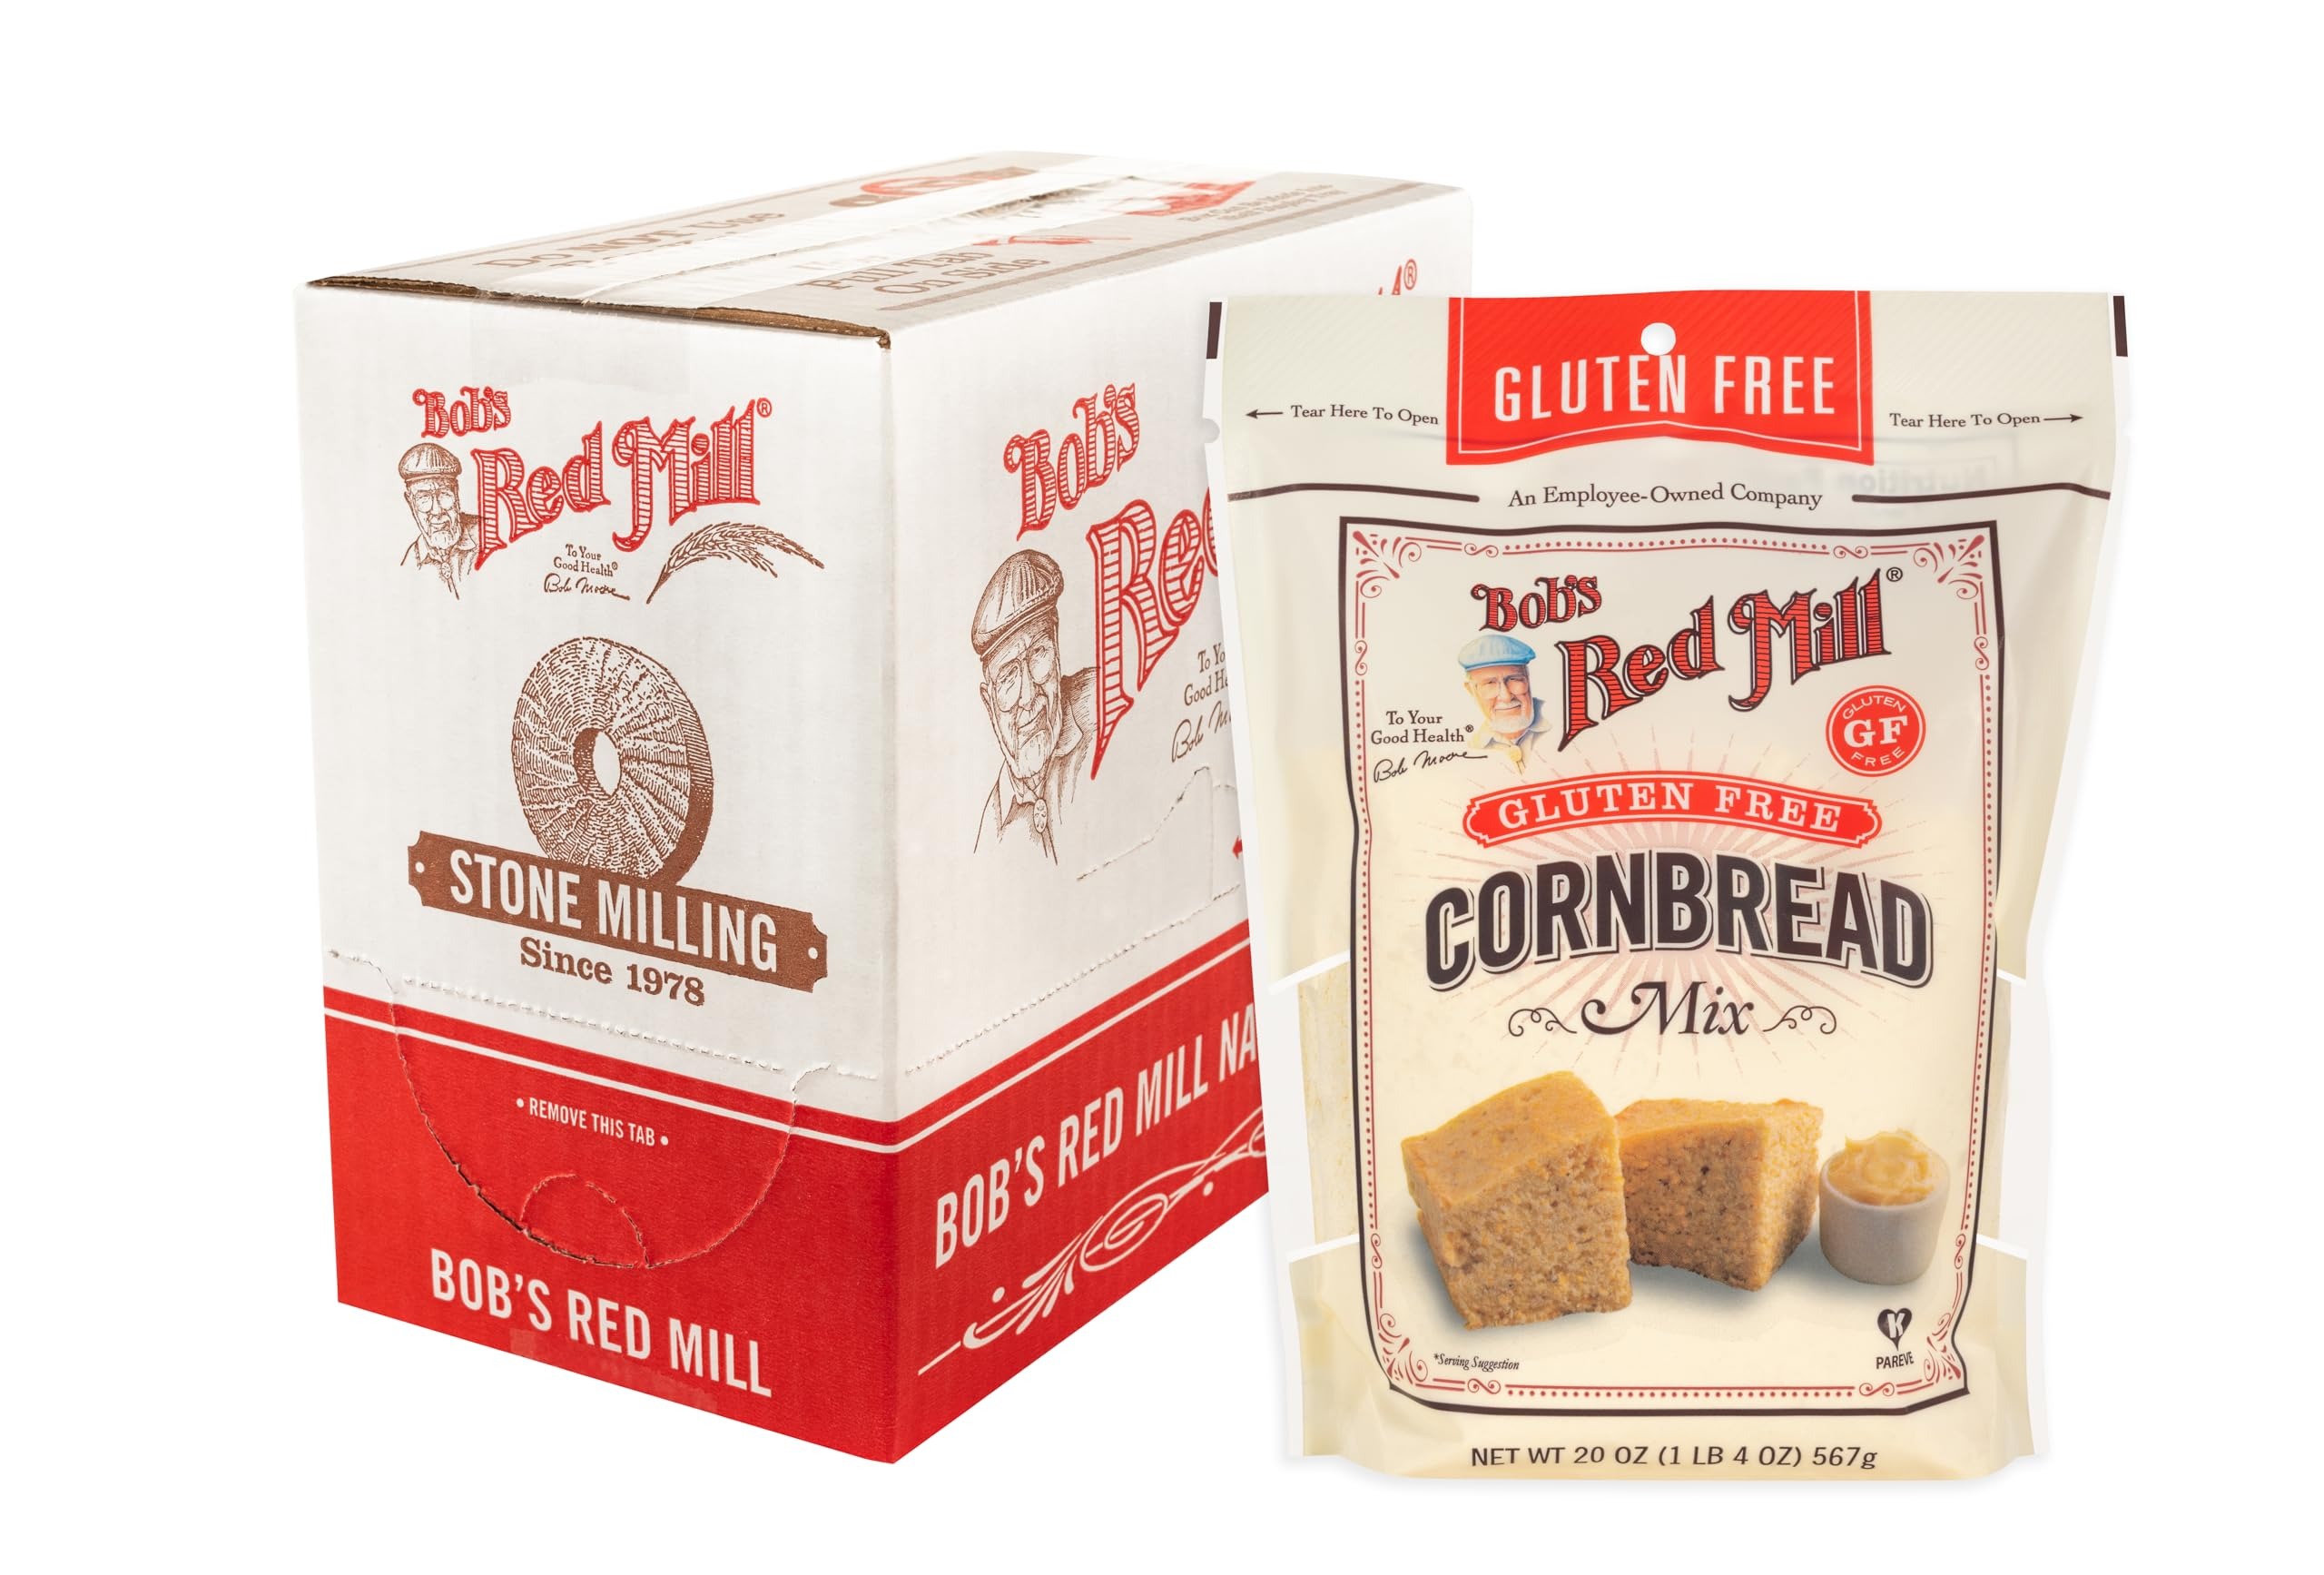
Item Name: Bob's Red Mill Gluten Free Cornbread and Muffin Mix - 20 Ounce (Pack of 4) – Package makes one 9”x9” Pan or 12 Muffins - Moist, Light Texture
Bullet Point 1: This easy mix makes perfectly moist, light cornbread with just a touch of sweetness, making it close in flavor to Southern cornbread
Bullet Point 2: Stone ground, whole grain yellow cornmeal and sorghum impart an unmatched flavor and texture you’ll love
Bullet Point 3: You can make pancakes, casserole toppings, hoecakes, bread cubes, Thanksgiving stuffing and dumplings for stew, all with this delicious Gluten Free Cornbread Mix
Bullet Point 4: Fantastic as a quick and easy coating for pan fried fish and other meats
Bullet Point 5: This easy mix makes perfectly moist, light cornbread with just a touch of sweetness, making it close in flavor to Southern cornbread
Value: 1.0
Unit: Count

Price: 31.21